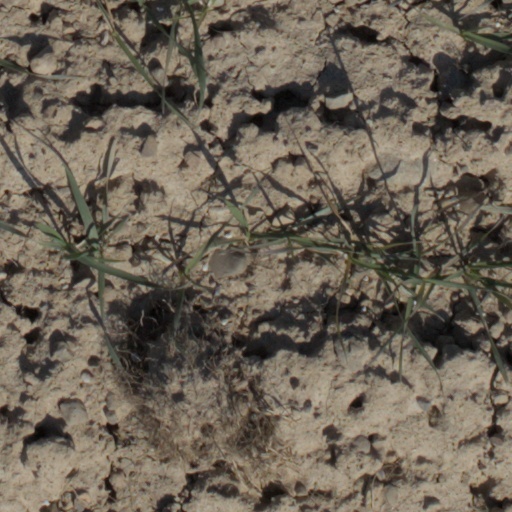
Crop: wheat